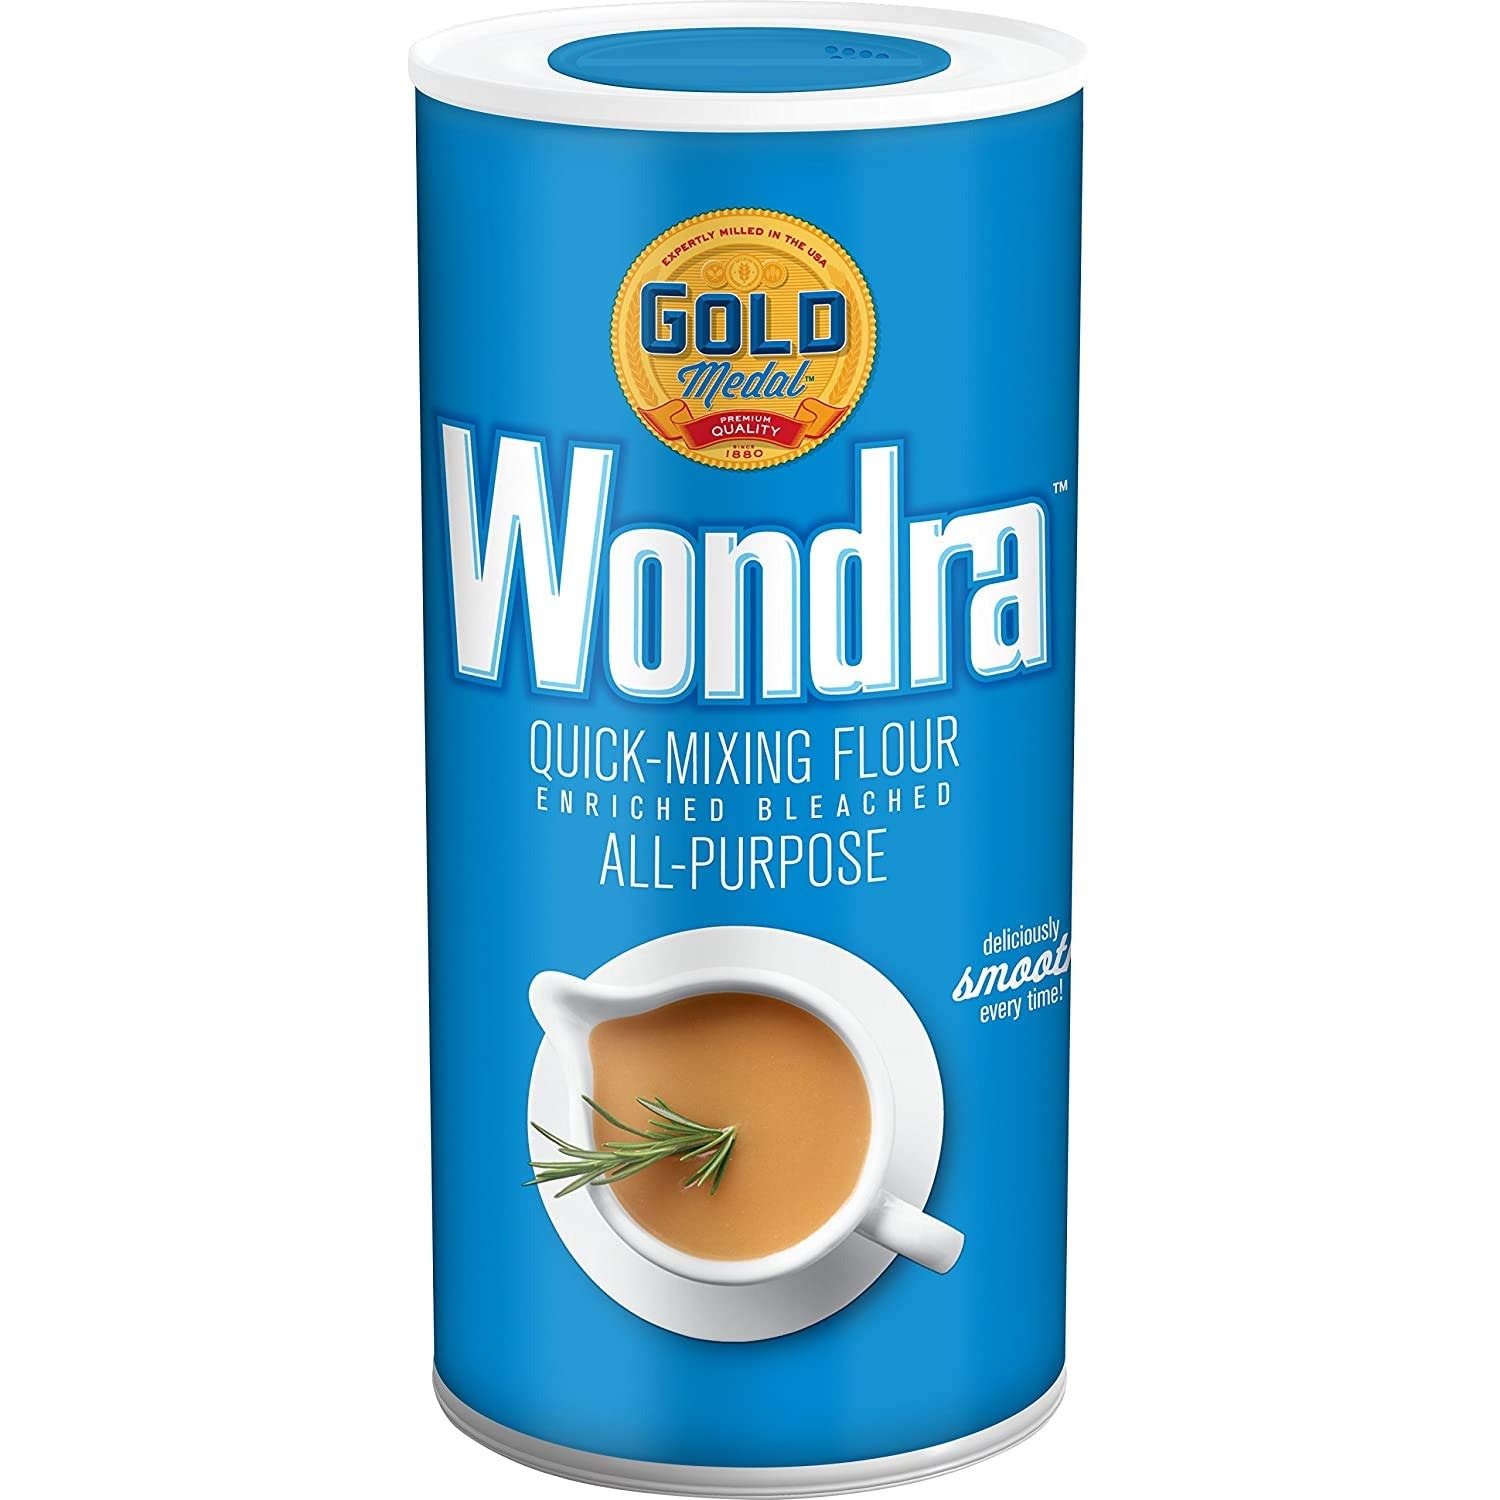
Item Name: Gold Medal, Wondra All Purpose Flour (13.5 oz (Pack of 3))
Bullet Point 1: 3 - 13.5 oz canisters of Wondra All Purpose Quick-Mixing Sauce 'N Gravy Flour
Bullet Point 2: Our most versatile flour for any recipe that simply calls for "flour"
Bullet Point 3: Strong enough to take high-rising yeast breads to new heights and mellow enough for a perfect flaky pie crust
Bullet Point 4: Especially ideal for baking cookies and cakes
Bullet Point 5: Makes for deliciously smooth sauces and gravies every time; Kosher
Product Description: 3 - 13.5 oz canisters of Wondra All Purpose Quick-Mixing Sauce 'N Gravy Flour <br>Gold Medal All Purpose Flour is our most versatile flour. Use it for any recipe that simply calls for "flour." It's strong enough to take high-rising yeast breads to new heights and mellow enough to add that flaky perfection to your family's favorite pie crust recipe (even without sifting). Gold Medal All Purpose Flour is made of the stuff you can trust — a blend of hard and soft wheat so every bite looks and tastes its absolute best.
Value: 40.5
Unit: Ounce

Price: 33.655